Perkedel
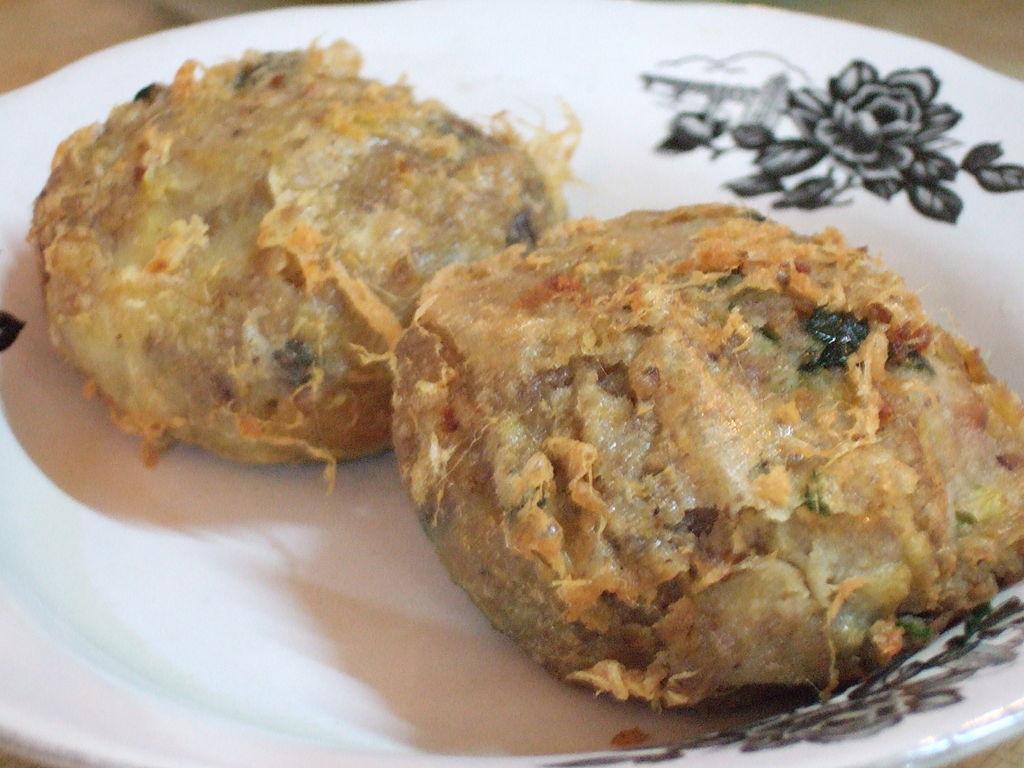
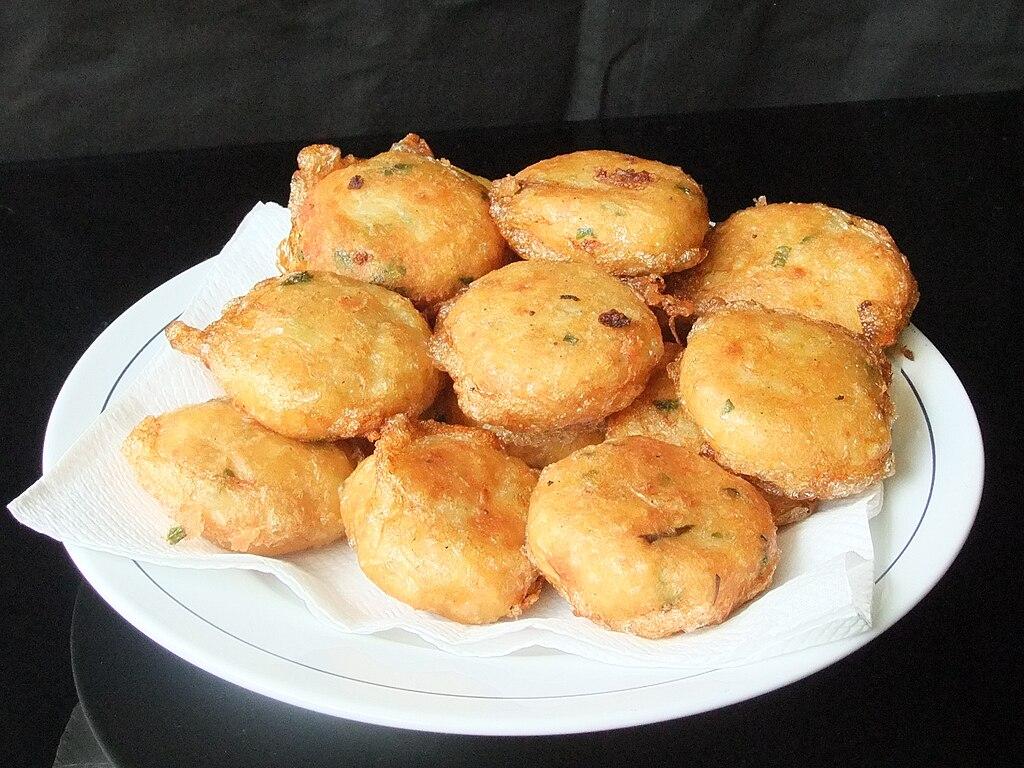
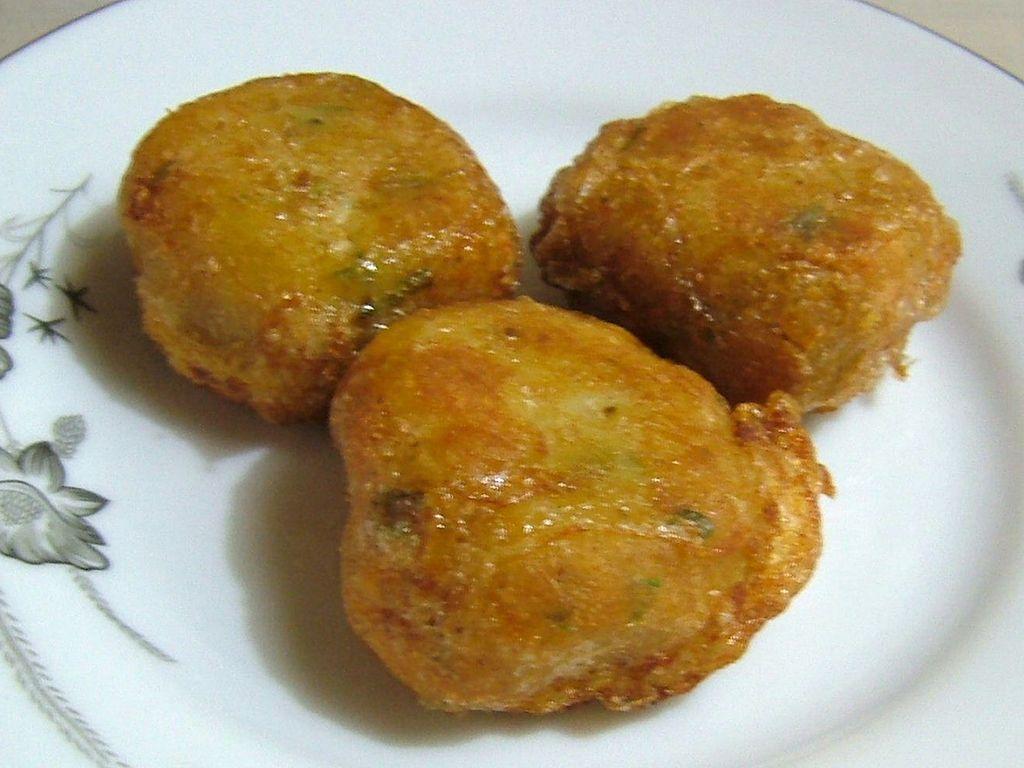
Also known as:
ar - Arabic: بيركيديل
es - Spanish: Perkedel
fr - French: Perkedel
id - Indonesian: Perkedel
jv - Javanese: Bergedèl
ms - Malay: Bergedel
my - Burmese: ပါကယ်ဒယ်
ru - Russian: Перкедел
tl - Tagalog: Perkedel
uk - Ukrainian: Перкедел
Category: fritter (potato fritter)
Cuisine: Indonesian
Associated cuisines: Indonesian
Area: Java, Sumatra
Countries: Indonesia
Region: South Eastern Asia, , , ,
mashed fried potato mixed with chopped scallion and seasoned with white pepper powder, then shaped into flat round patties and dipped in egg yolk or beaten egg, before being deep fried